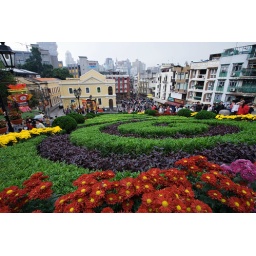
Flower bed taken outside of the ruins of St Pauls church in Macau